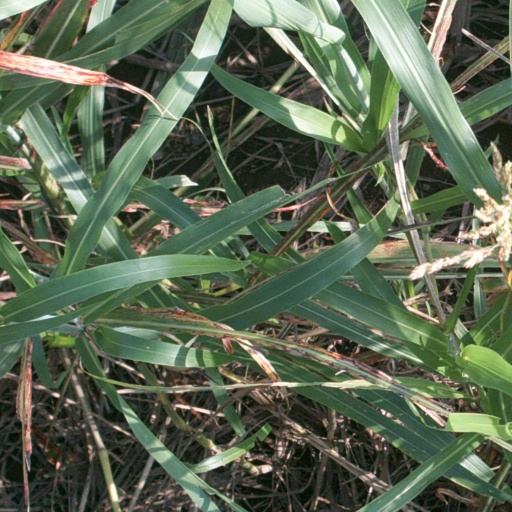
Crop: sorghum